Neoclassical metal

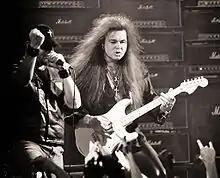
Yngwie Malmsteen (to the right of Tim Owens), a key figure in neoclassical metal

In the 1960s and 1970s, there were many works that influenced this subgenre, Deep Purple's "Concerto for Group and Orchestra" being the most important one. Other bands, like Rainbow, also featured neoclassical influences. Early classical influences within hard rock and heavy metal are most notably found in the playing of Jon Lord, Keith Emerson, Ritchie Blackmore, Uli Jon Roth and Randy Rhoads. But it was in the 1980s when neoclassical metal became a distinct subgenre.